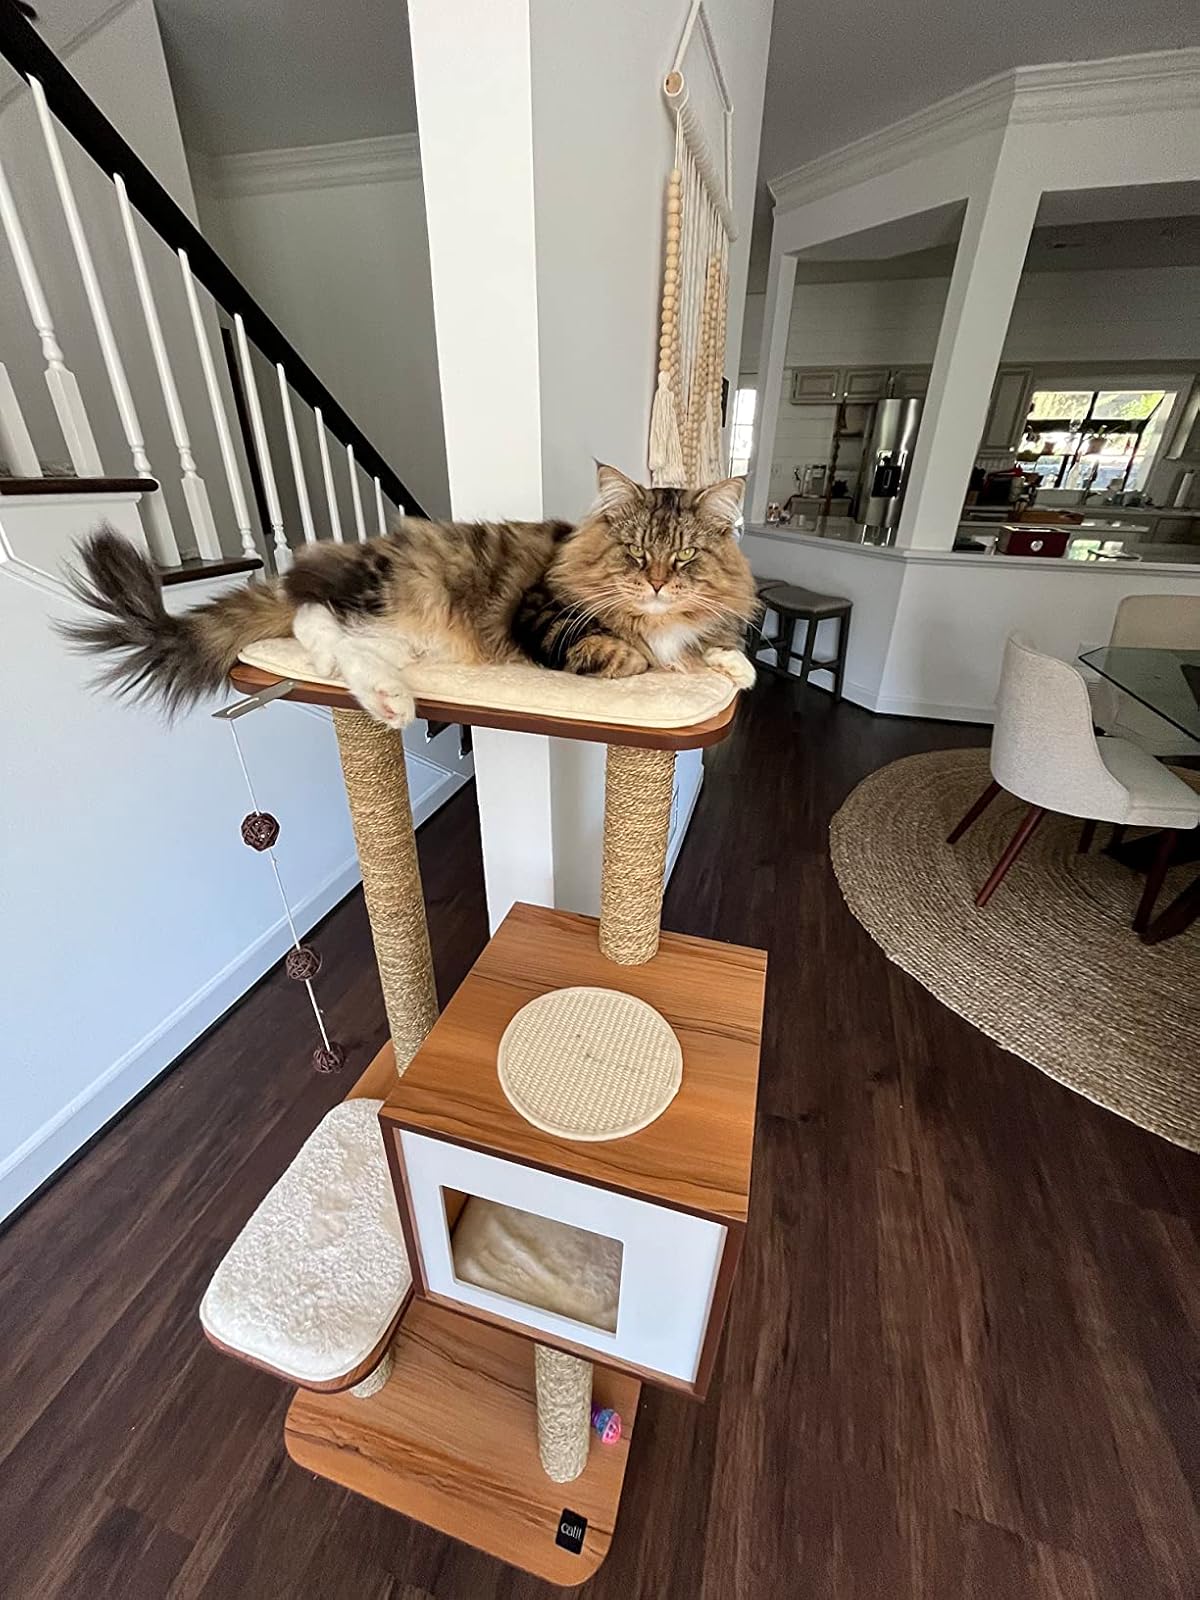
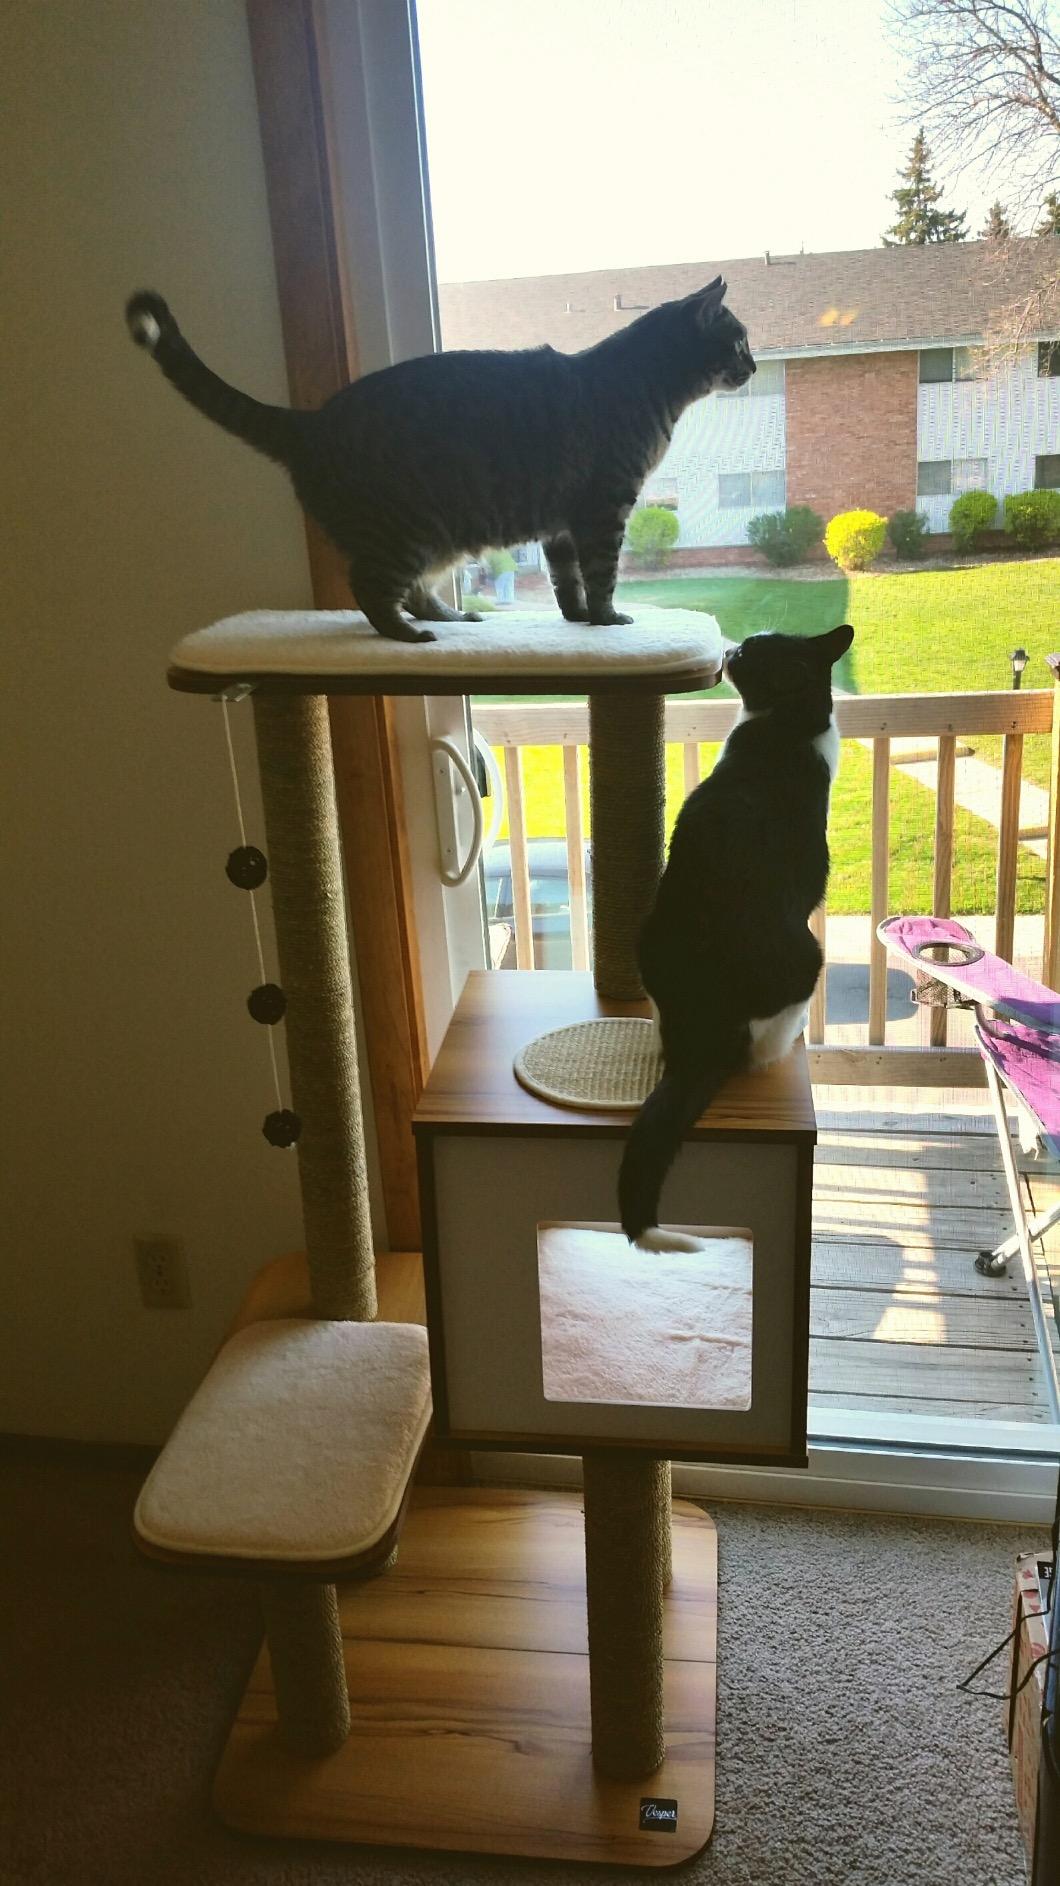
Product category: items_cat tree
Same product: yes